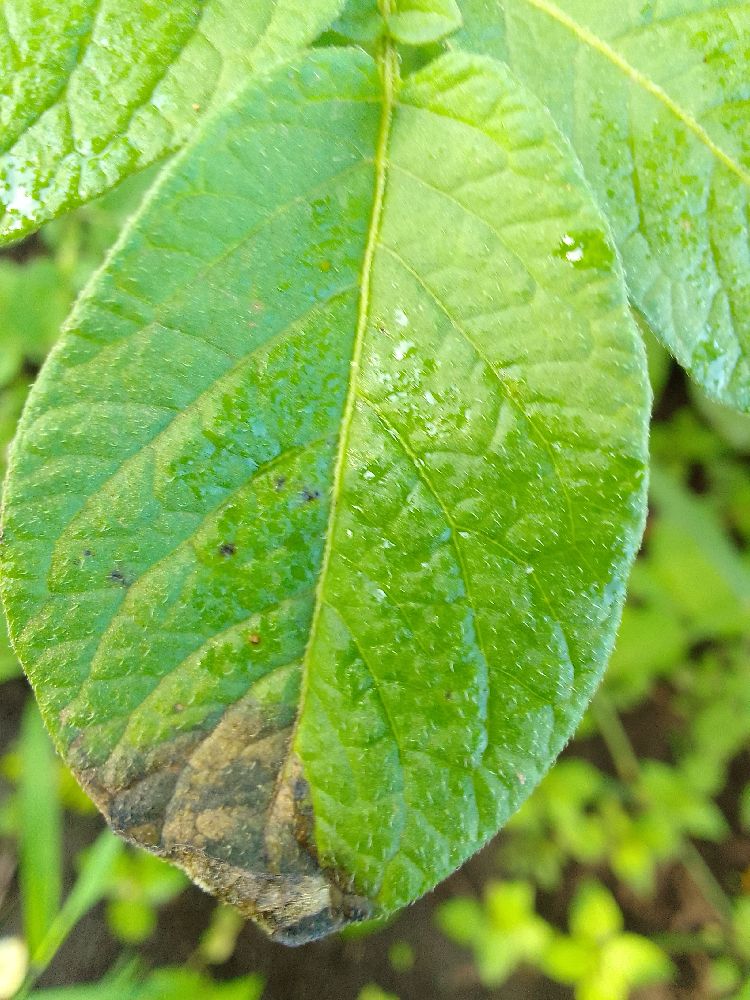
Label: Late blight